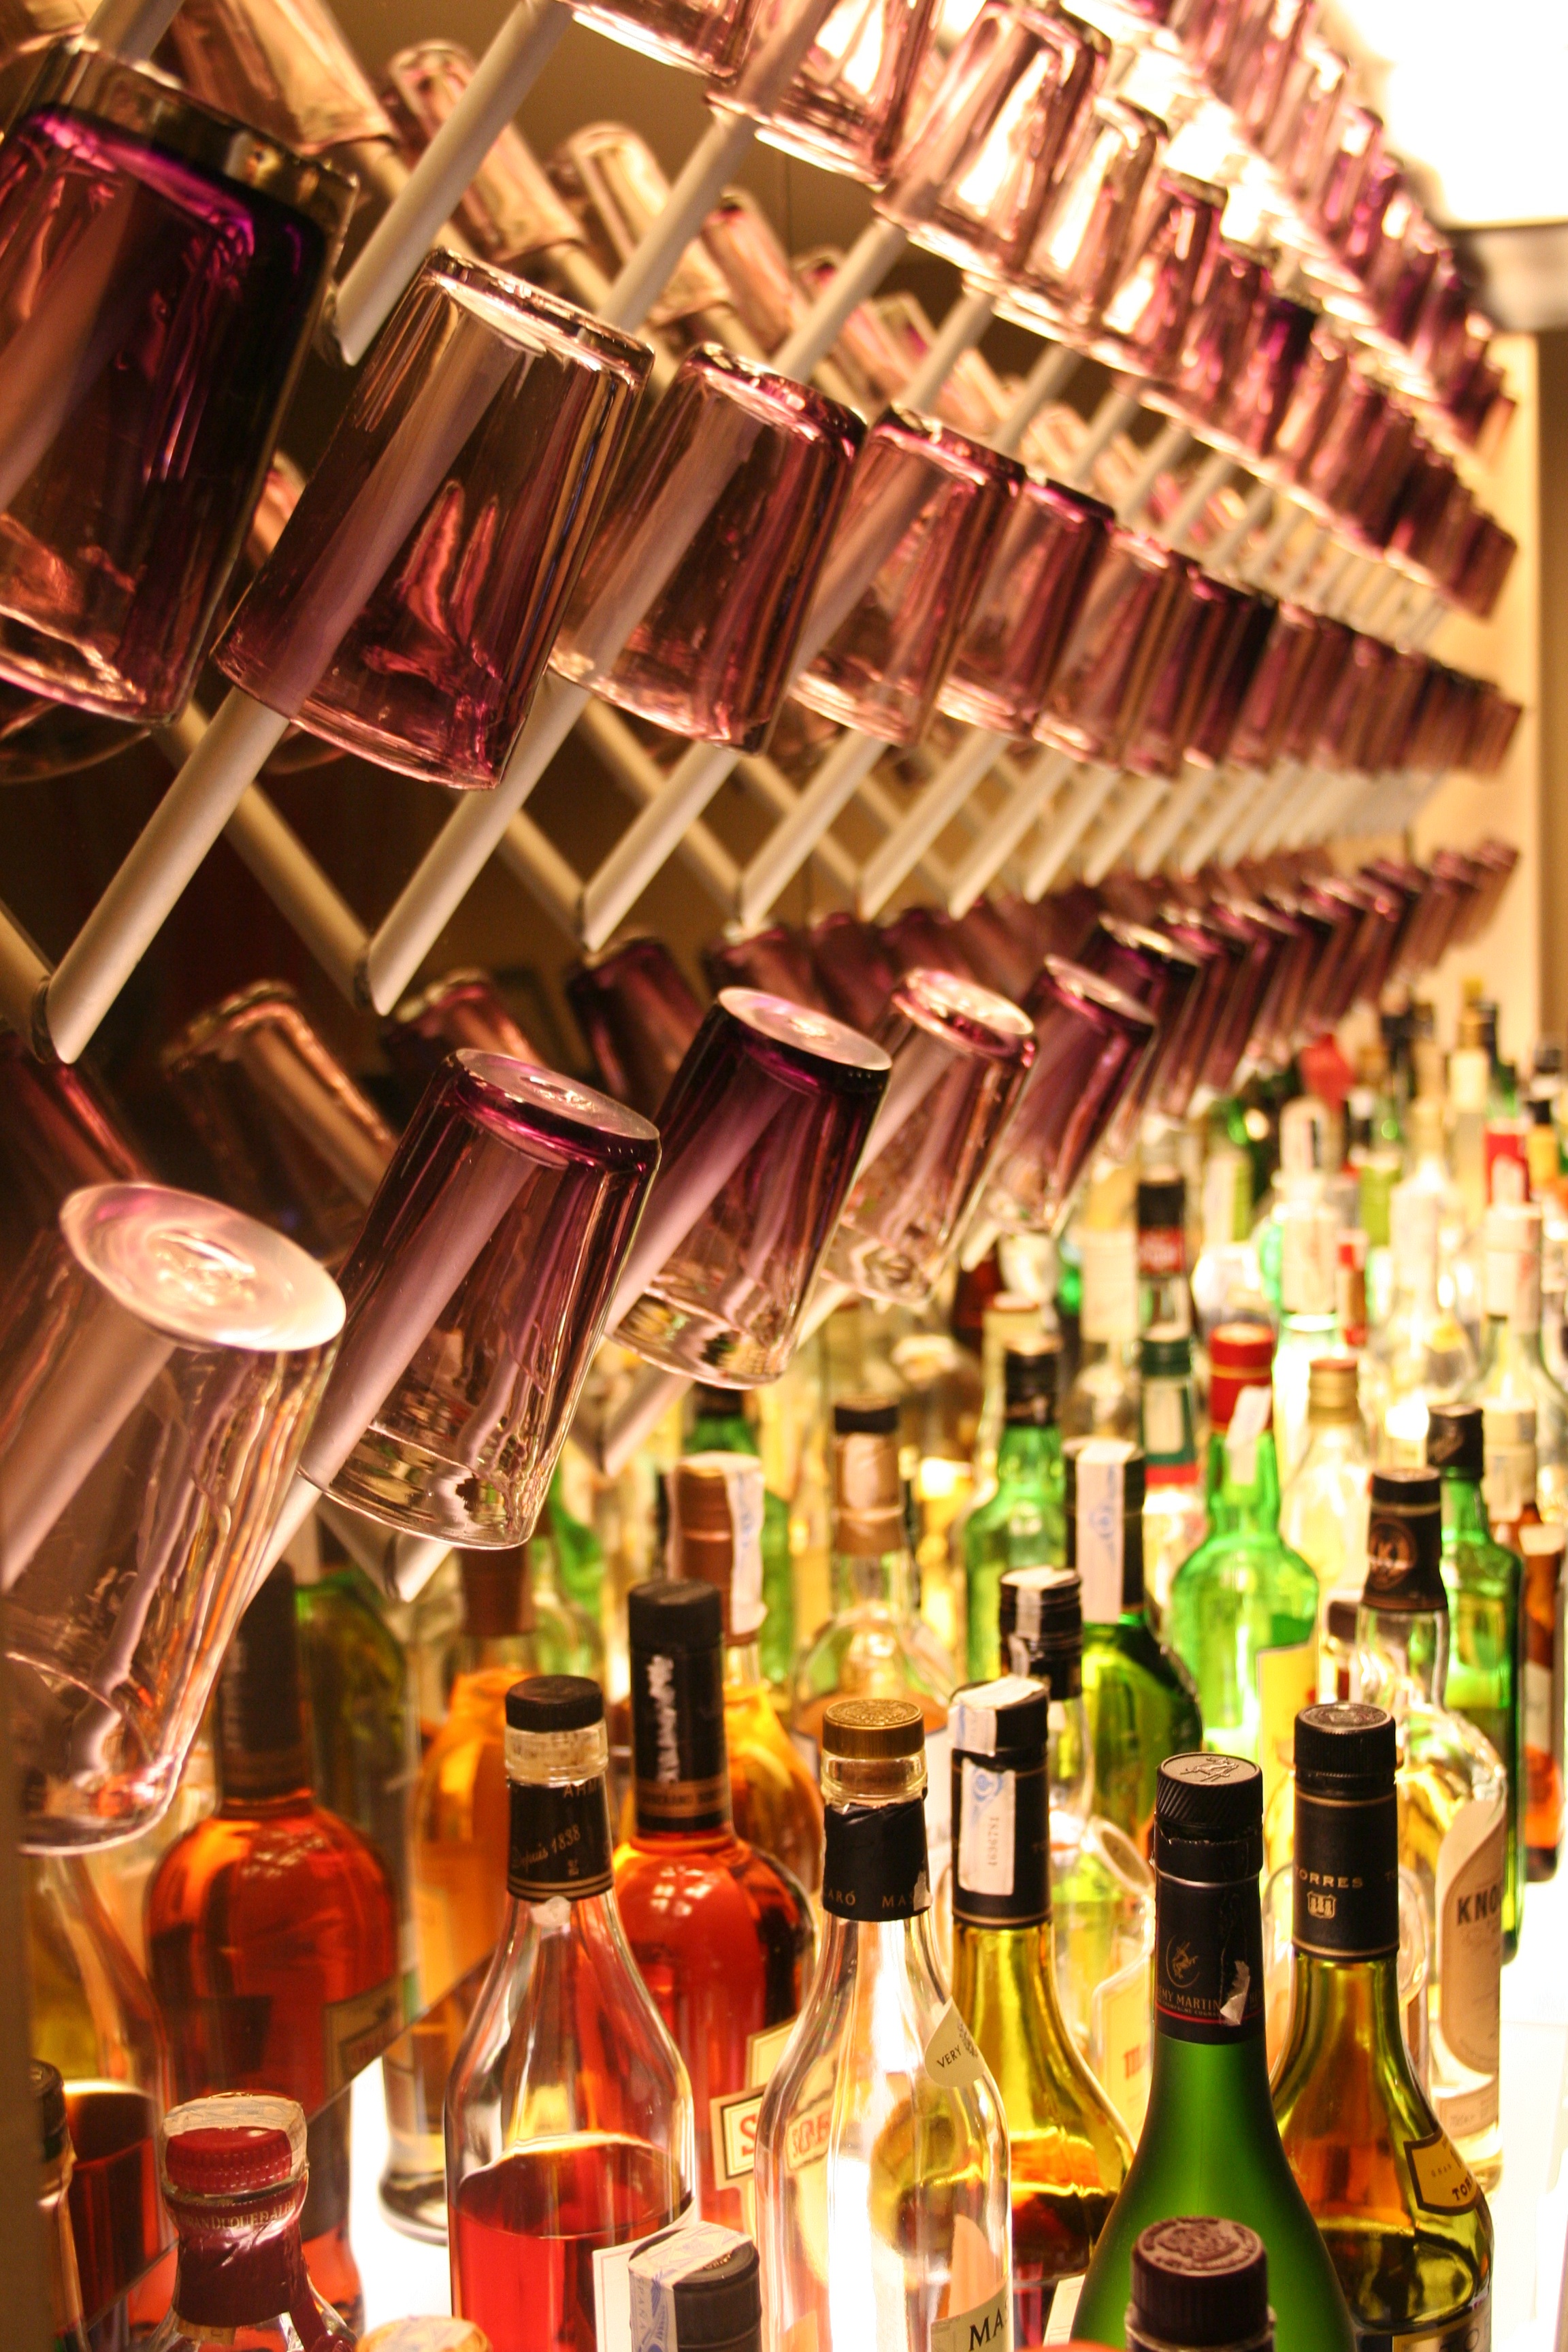
wine, bar, drink, barcelona, alcohol, hotel, bottles, glasses, drinks, shots, cocktail bar